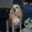
Label: dog